Emma (The Promised Neverland)

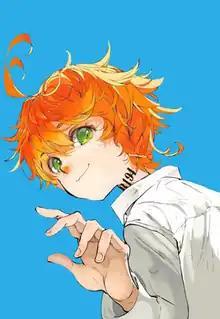
Emma, as illustrated by Posuka Demizu

is the main protagonist of the manga series "The Promised Neverland", created by Kaiu Shirai and Posuka Demizu. Emma is an 11-year-old girl living at Grace Field House. She consistently gets perfect scores on her daily exams. She is the life of the party and a quick learner. She is known for her ample optimism as well as her capable athleticism, and she can also be crazy at times. Upon discovering the truth of the orphanage, Emma teams up with Norman and Ray to escape the house. She loves her family more than anything and her strong sense of selflessness insists that everyone escape together, even if most of their siblings are below 6 years old, an aim which Ray deems crazy and plain reckless.